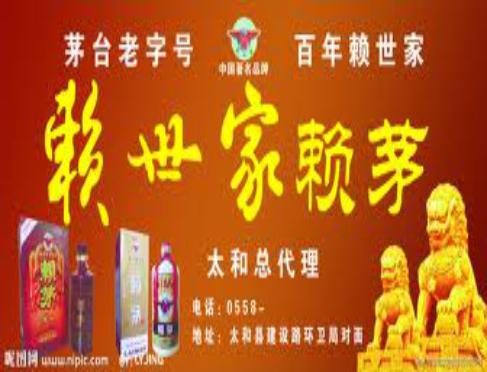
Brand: laimao
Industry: Food